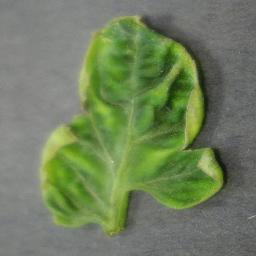
Label: Tomato___Tomato_Yellow_Leaf_Curl_Virus